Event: Nepal Earthquake
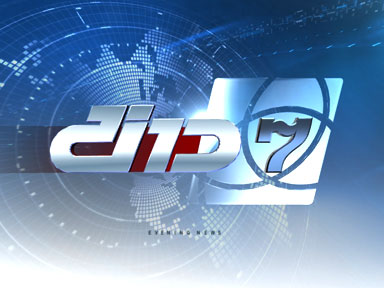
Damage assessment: no_damage